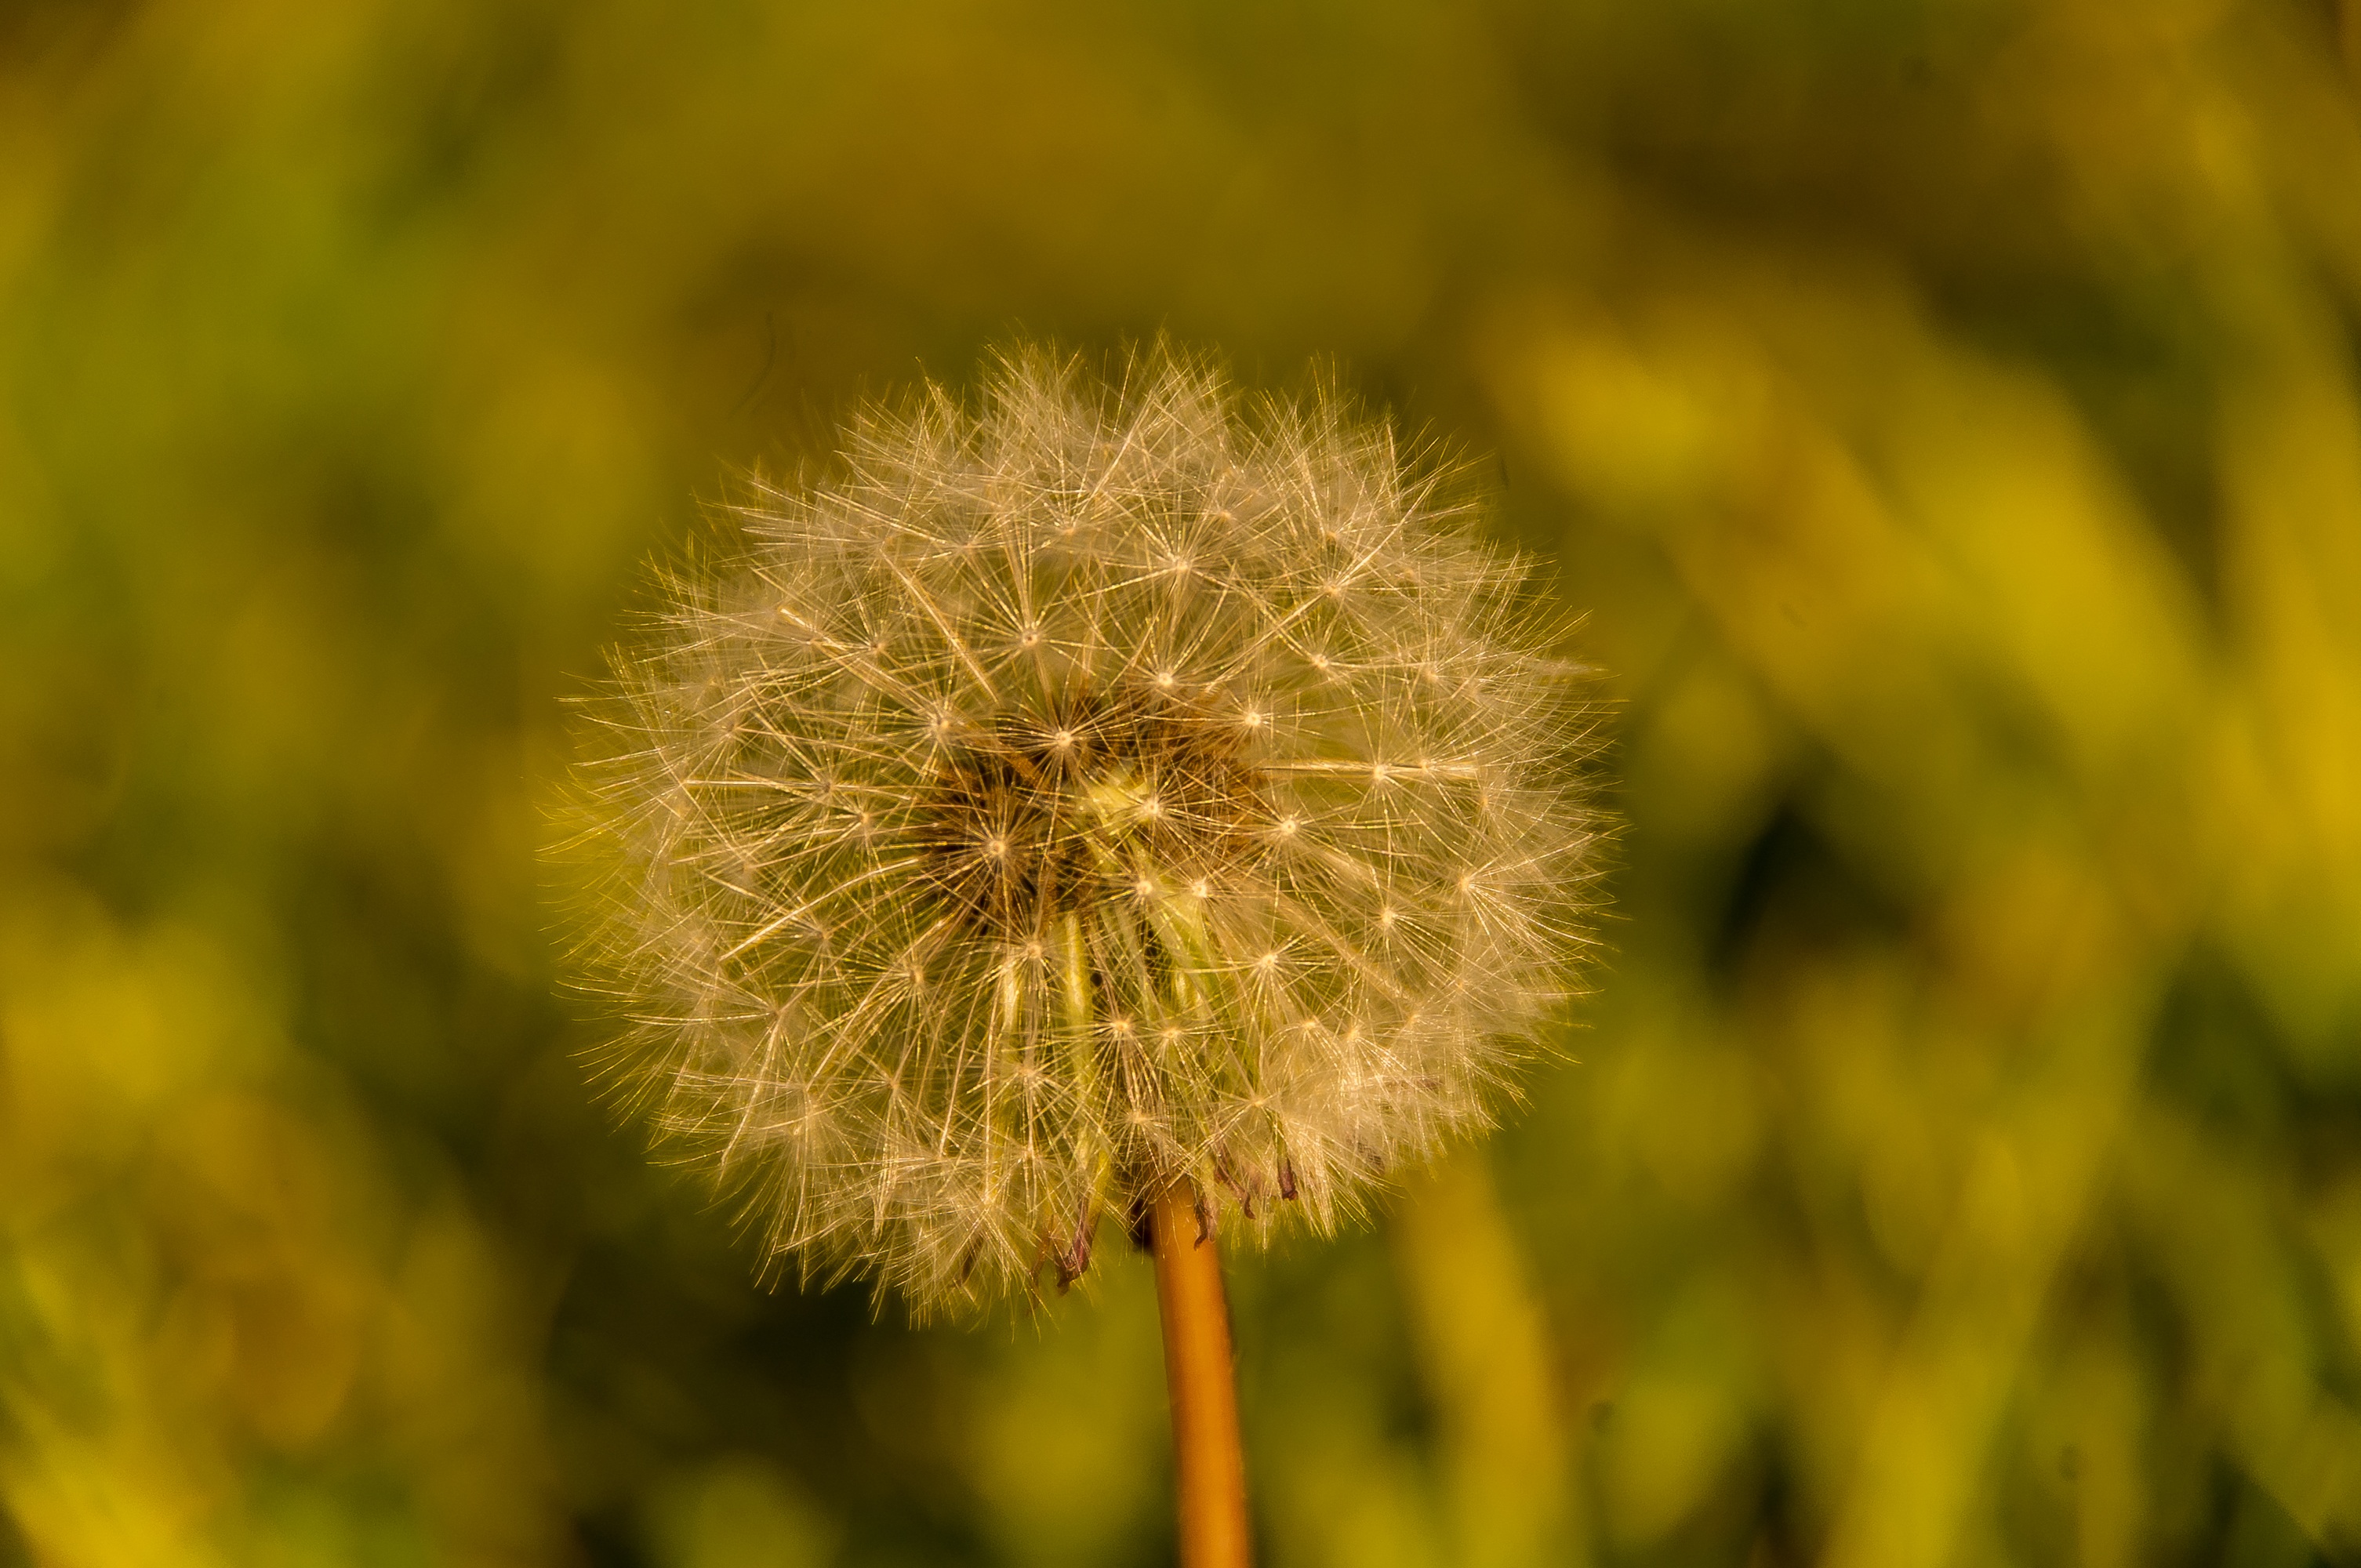
nature, grass, plant, field, photography, meadow, dandelion, prairie, sunlight, leaf, flower, green, botany, yellow, flora, wildflower, weed, close up, seeds, grassland, delicate, macro photography, flowering plant, daisy family, seed head, feathery, grass family, plant stem, land plant, thorns spines and prickles